Dubai Metro

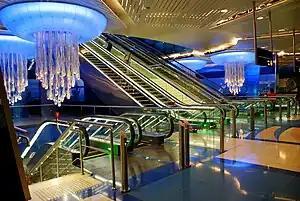
Interior of Bur Juman Station

The Dubai Metro was operated by Serco under contract to the Roads & Transport Authority which was last renewed in March 2019. In March 2021, the Keolis MHI consortium of Keolis (70%), Mitsubishi Heavy Industries (25%) and Mitsubishi Corporation (5%) was announced as a new operator from 8 September 2021.